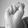
ASL letter: S